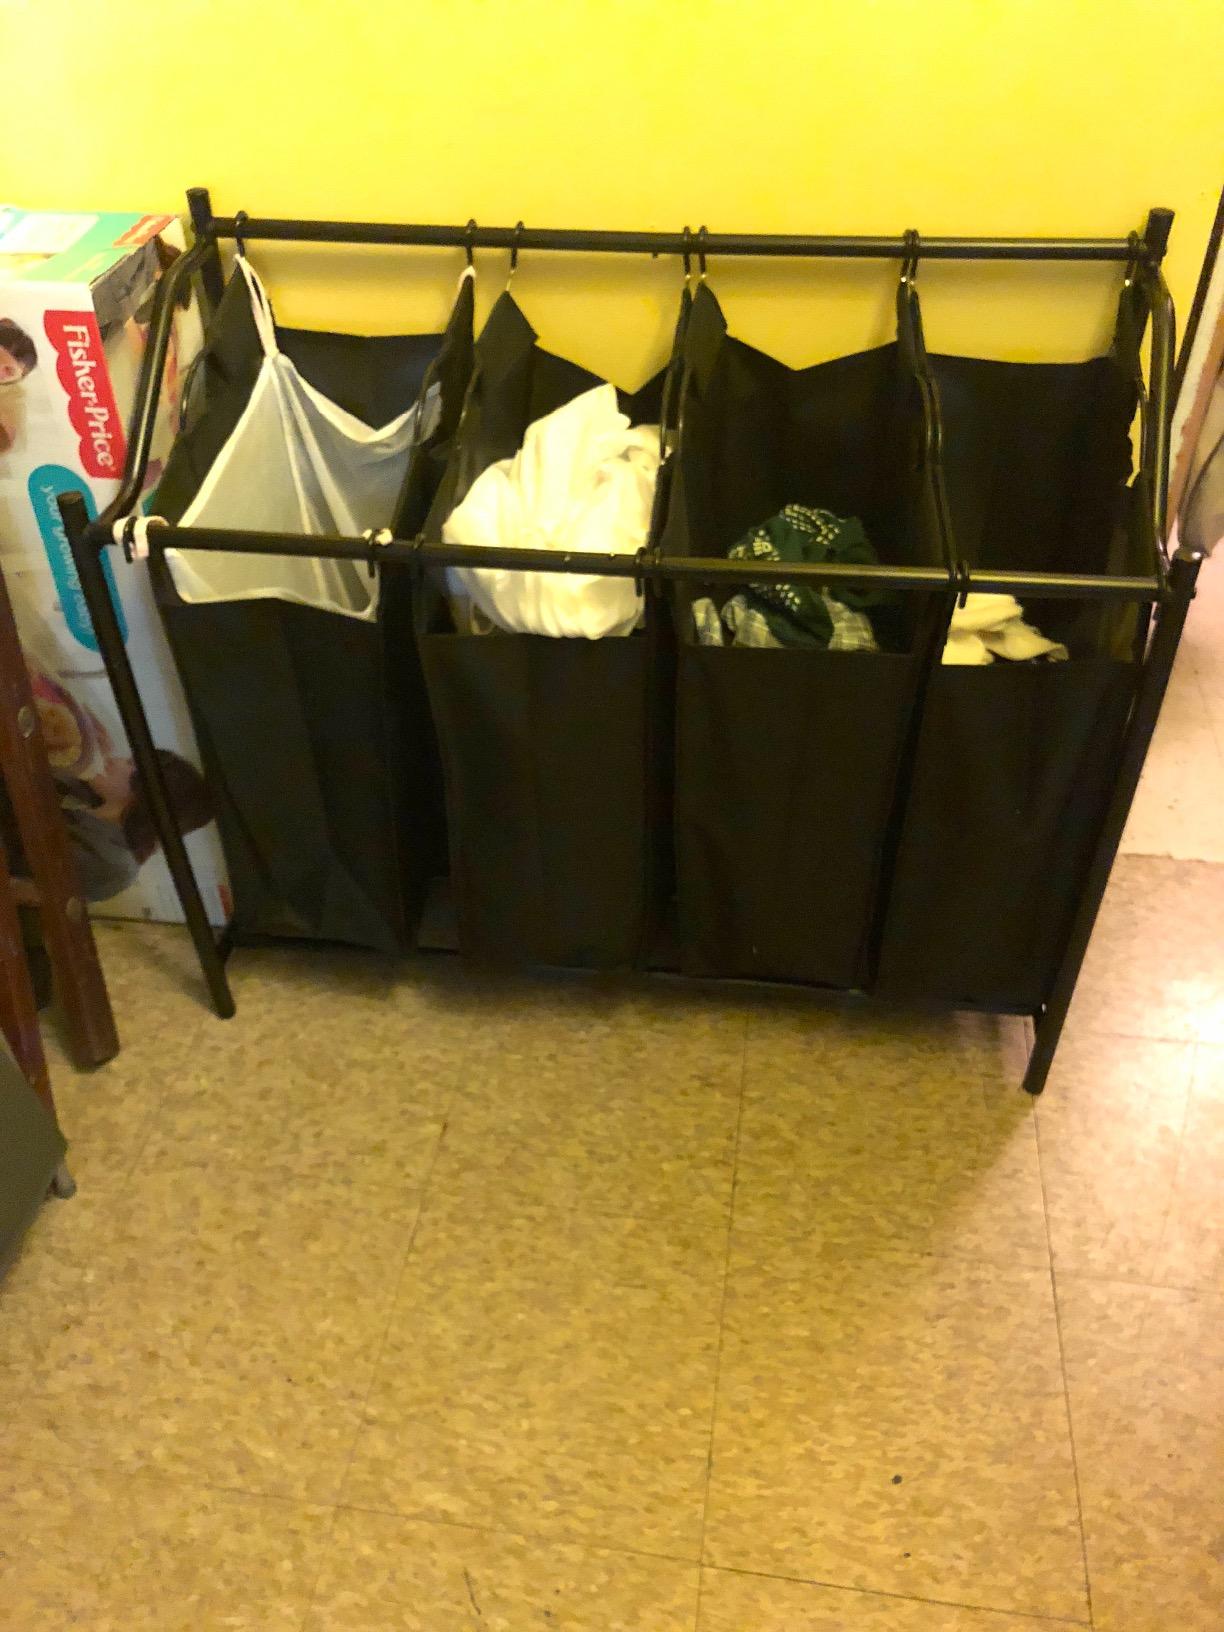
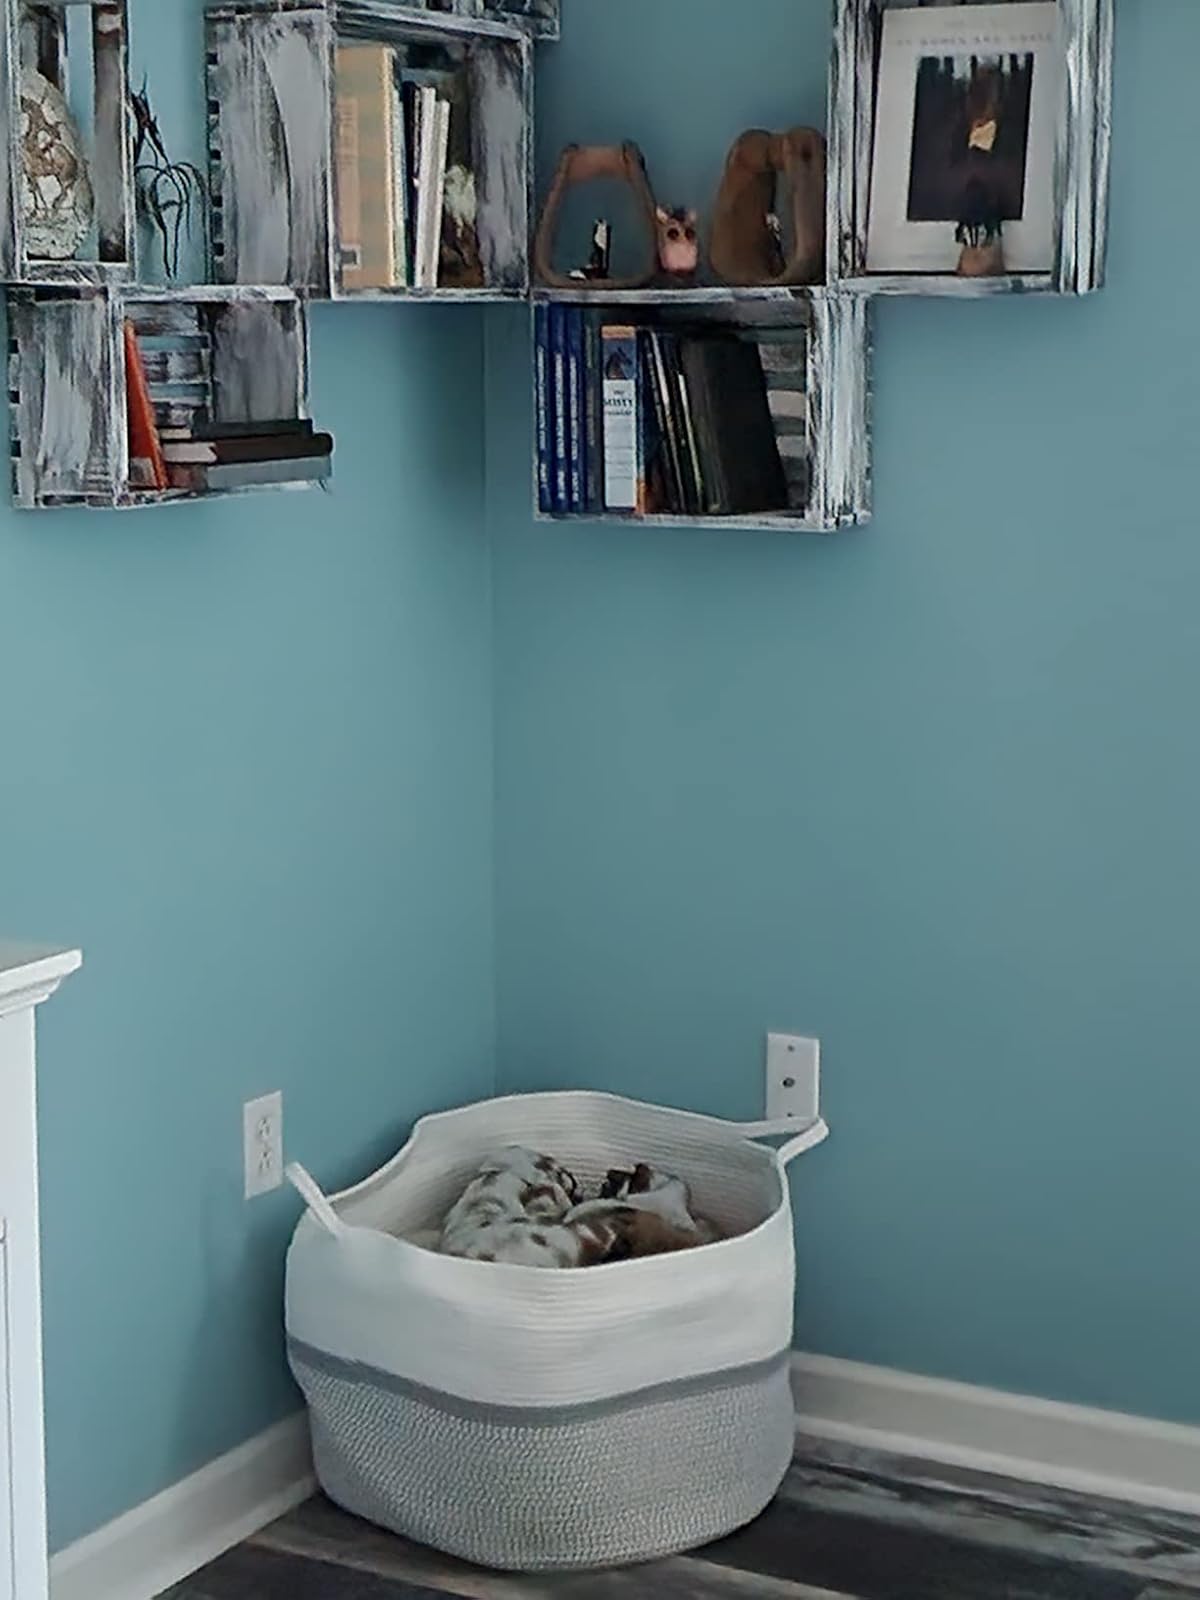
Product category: items_hamper
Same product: no